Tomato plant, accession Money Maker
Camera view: vertical (180 deg); turntable rotation: 330 degrees
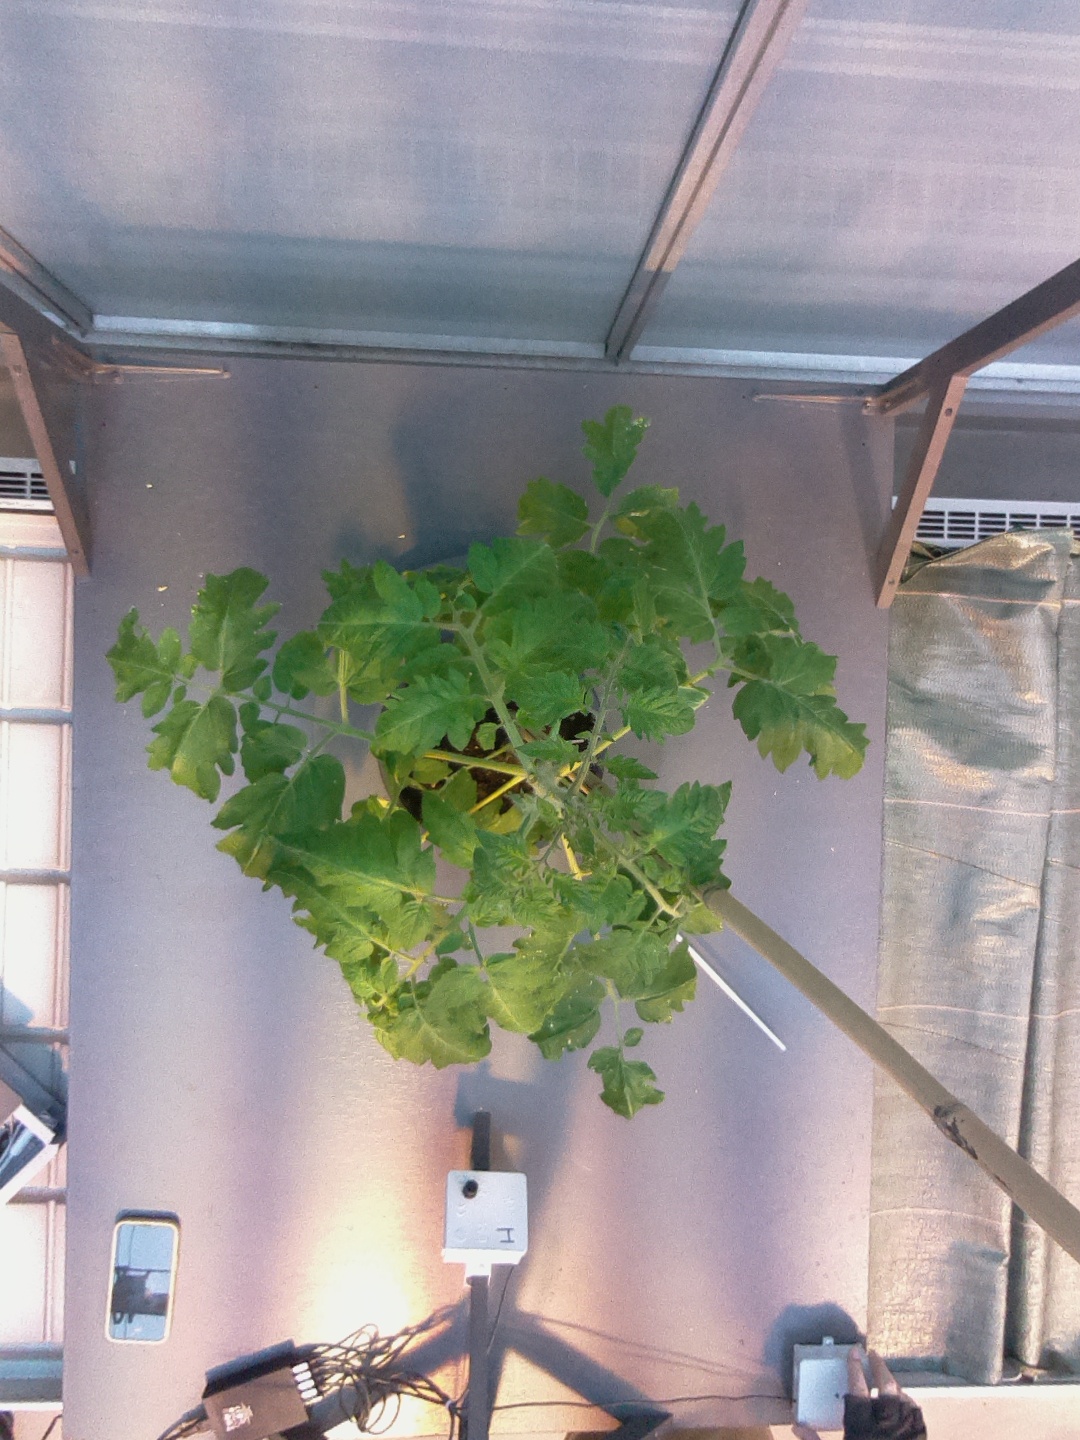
BBCH growth stage 53: 3 inflorescences visible